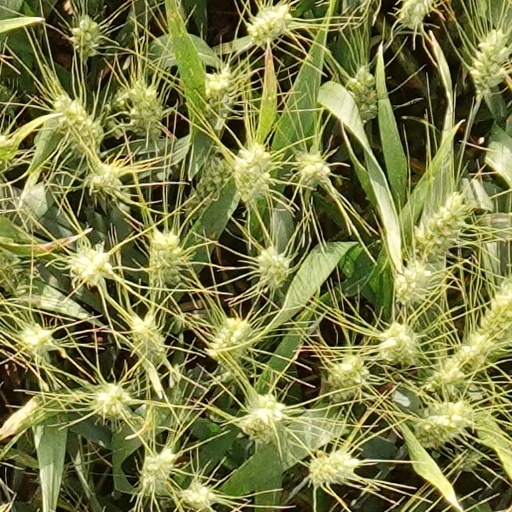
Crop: wheat